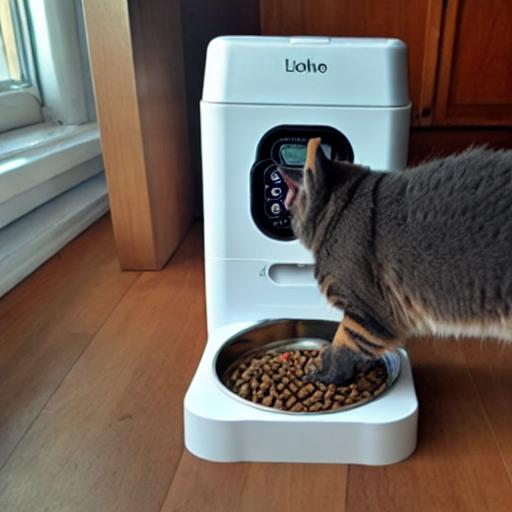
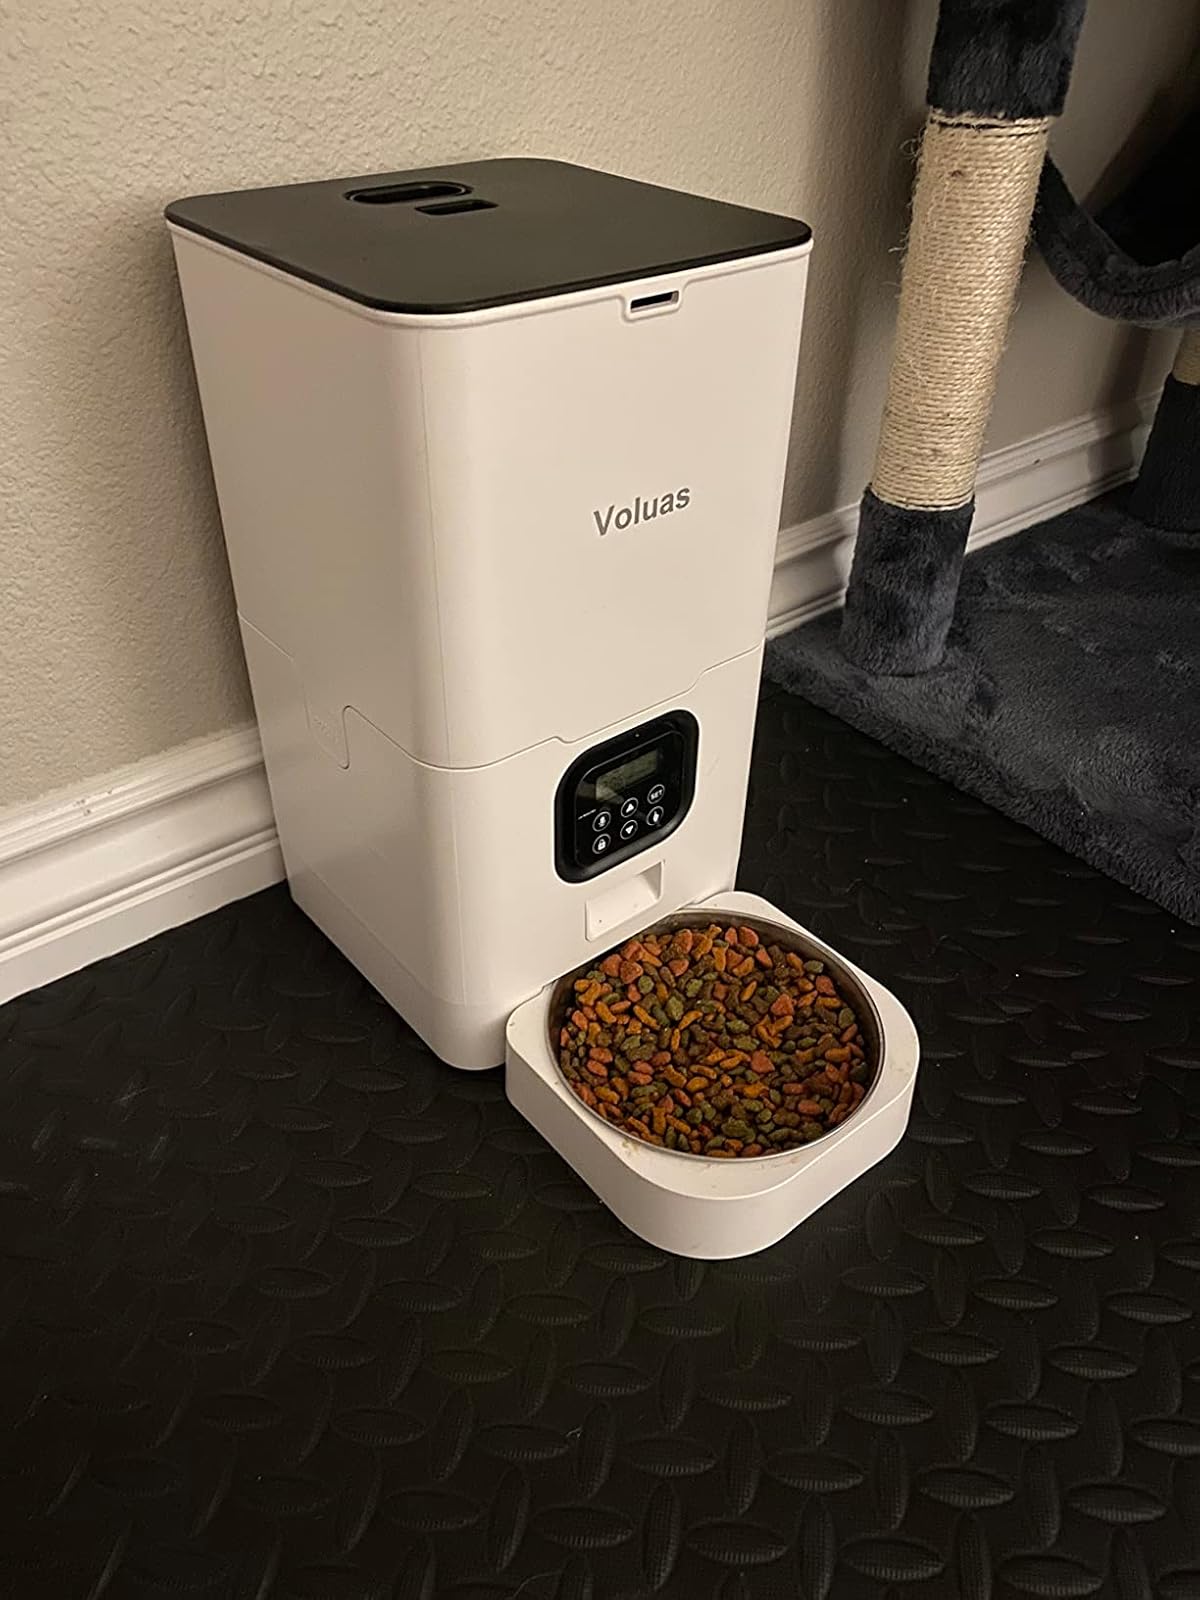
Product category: items_feeder
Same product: no